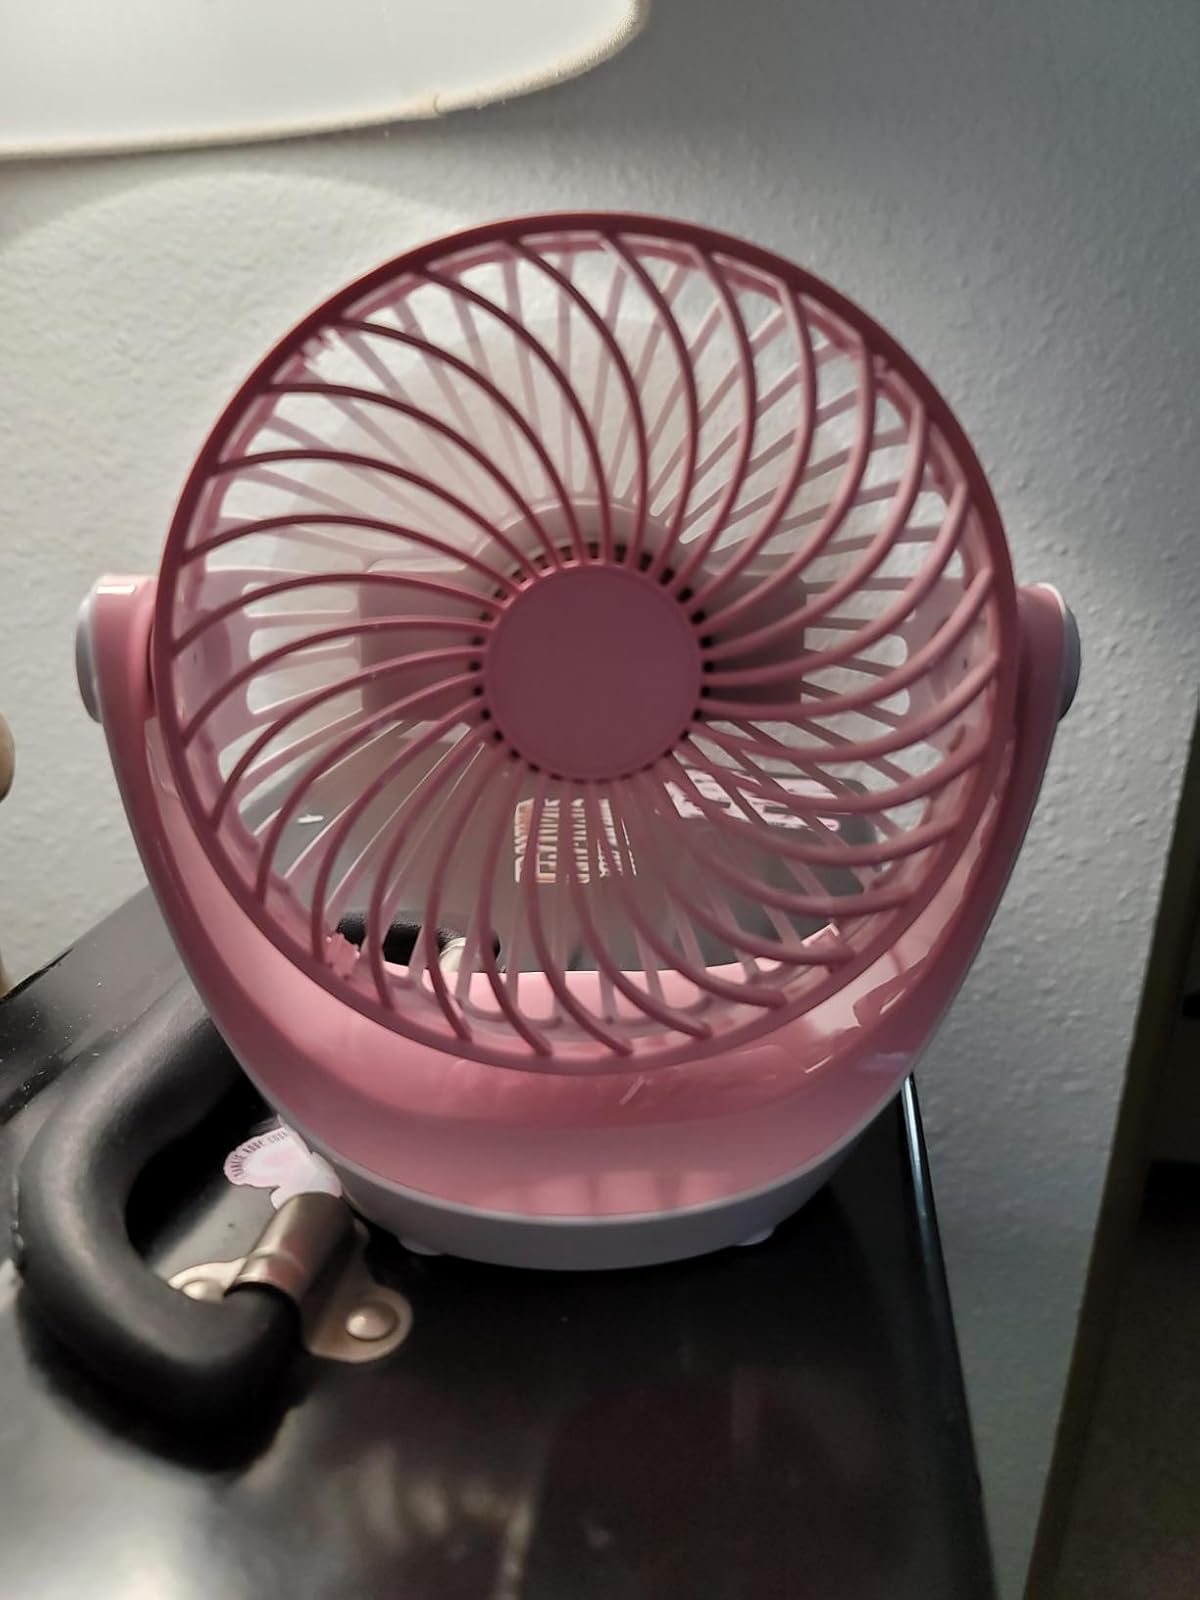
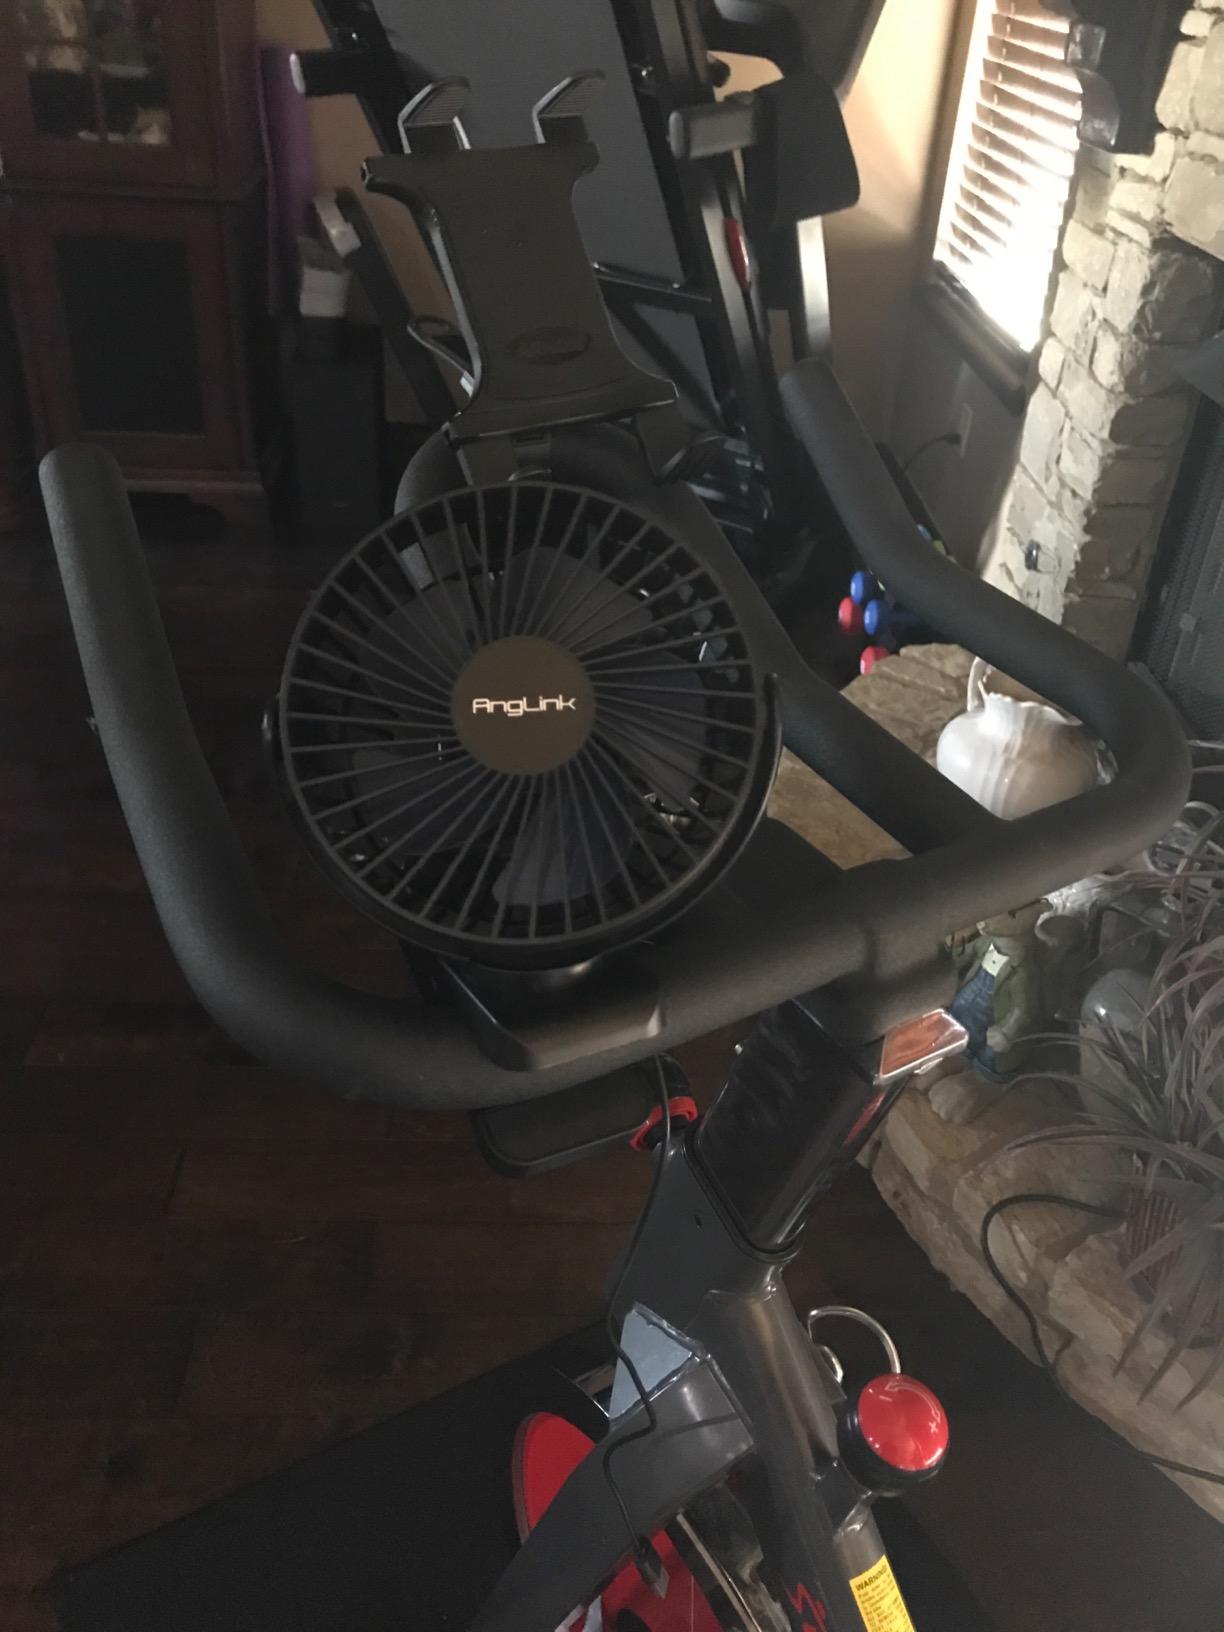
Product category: fan
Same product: no